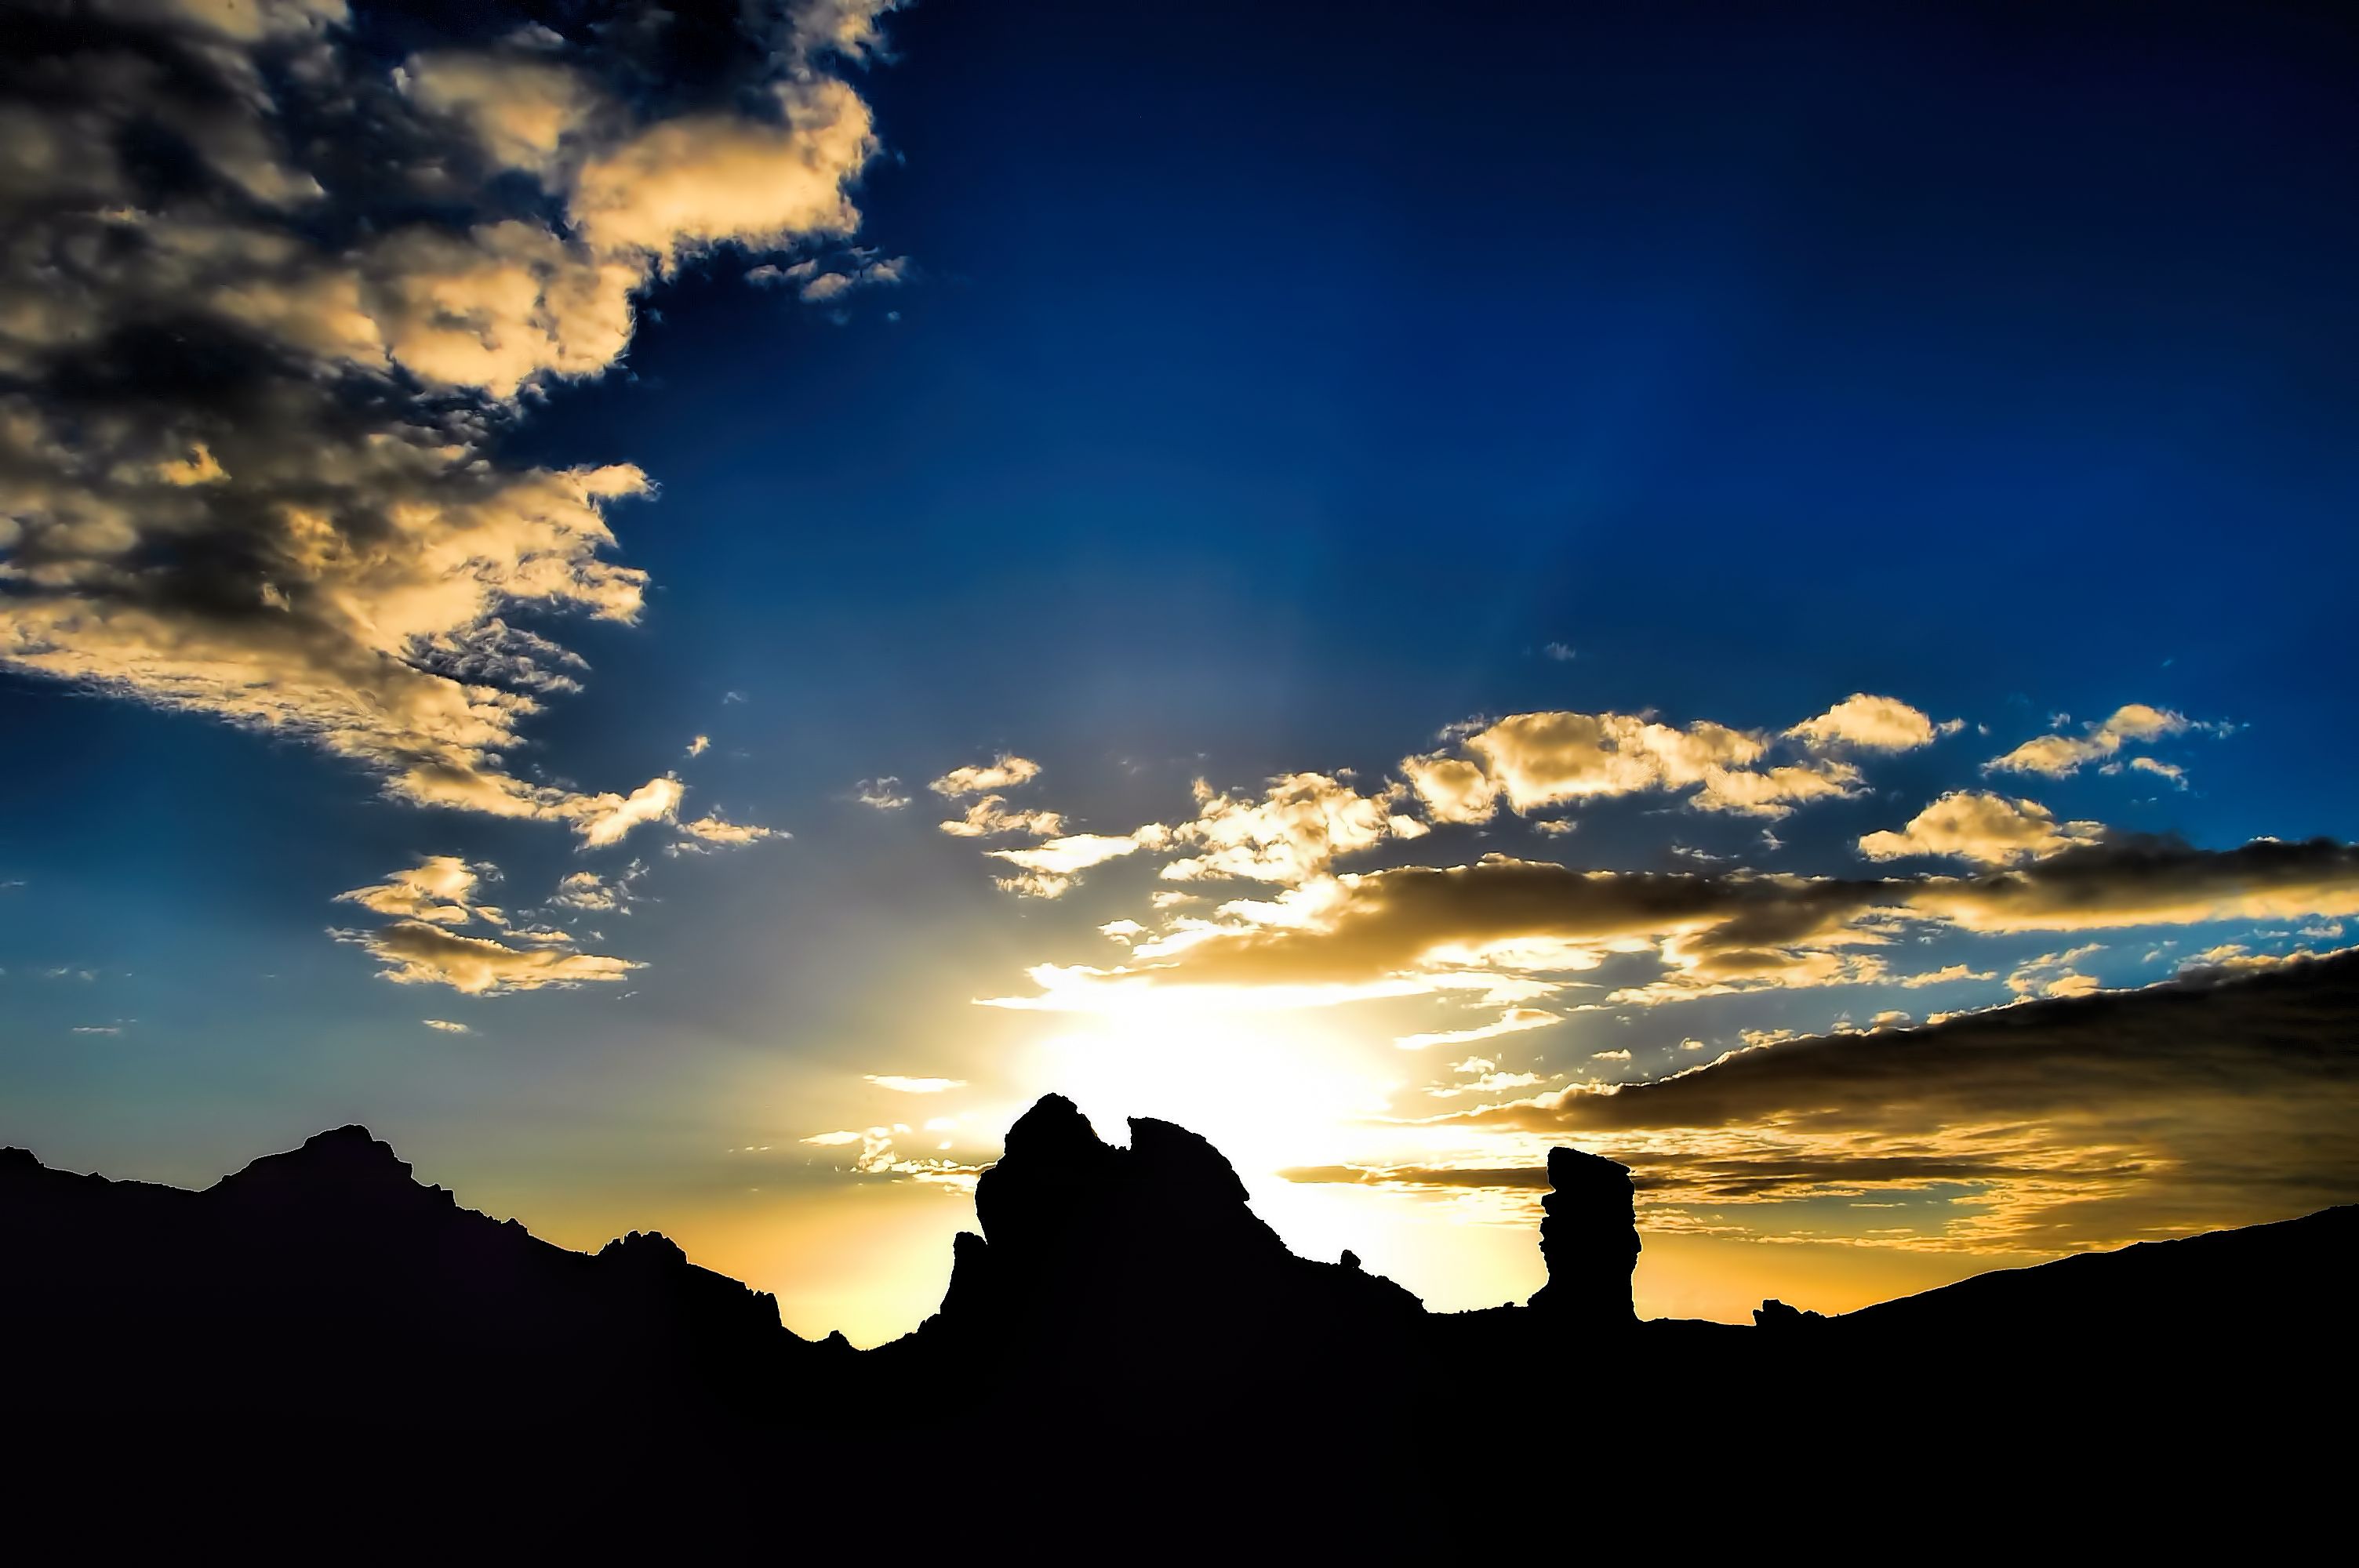
horizon, light, cloud, sky, sun, sunrise, sunset, sunlight, morning, dawn, atmosphere, dusk, evening, reflection, afterglow, meteorological phenomenon